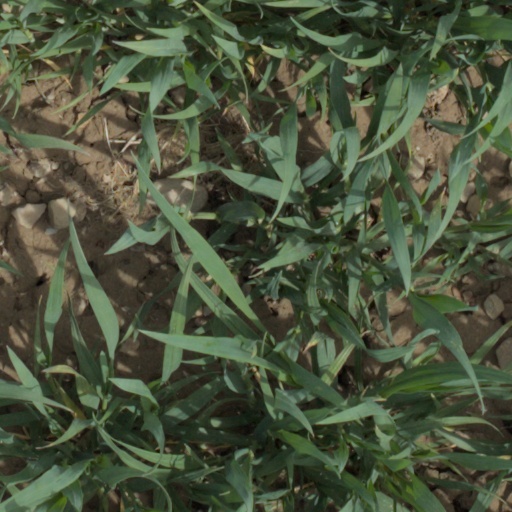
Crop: wheat